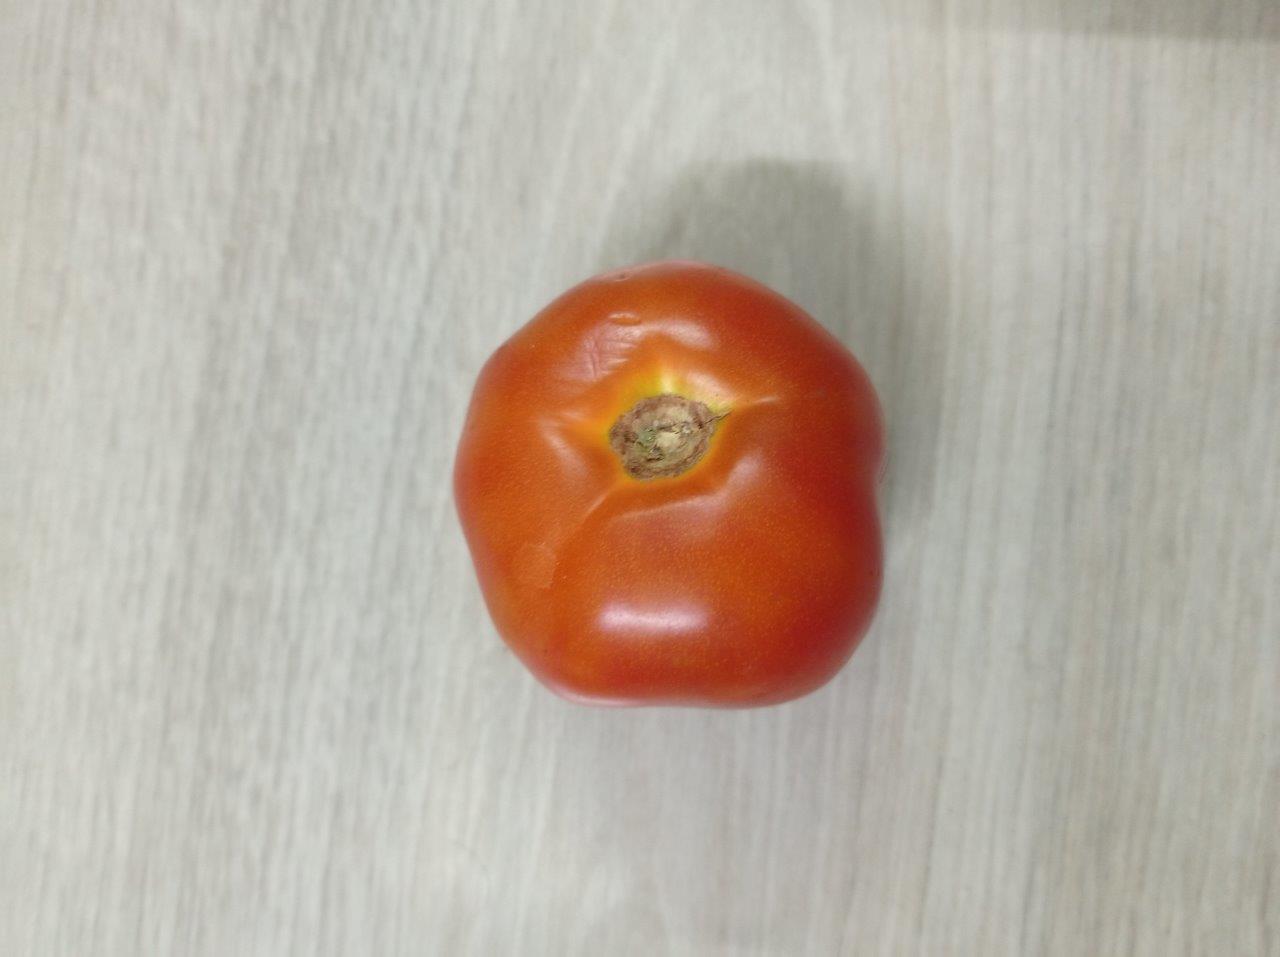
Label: Fresh